Aparisyon

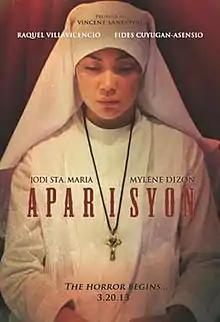
Official poster

Aparisyon is a 2012 Philippine psychological drama film written and directed by Isabel Sandoval. Set in early 1970s, where the story about the nuns in the period immediately preceding the declaration of martial law by Ferdinand Marcos. It is one of the official entries for the New Breed Full Length Feature Category in Cinemalaya 2012.